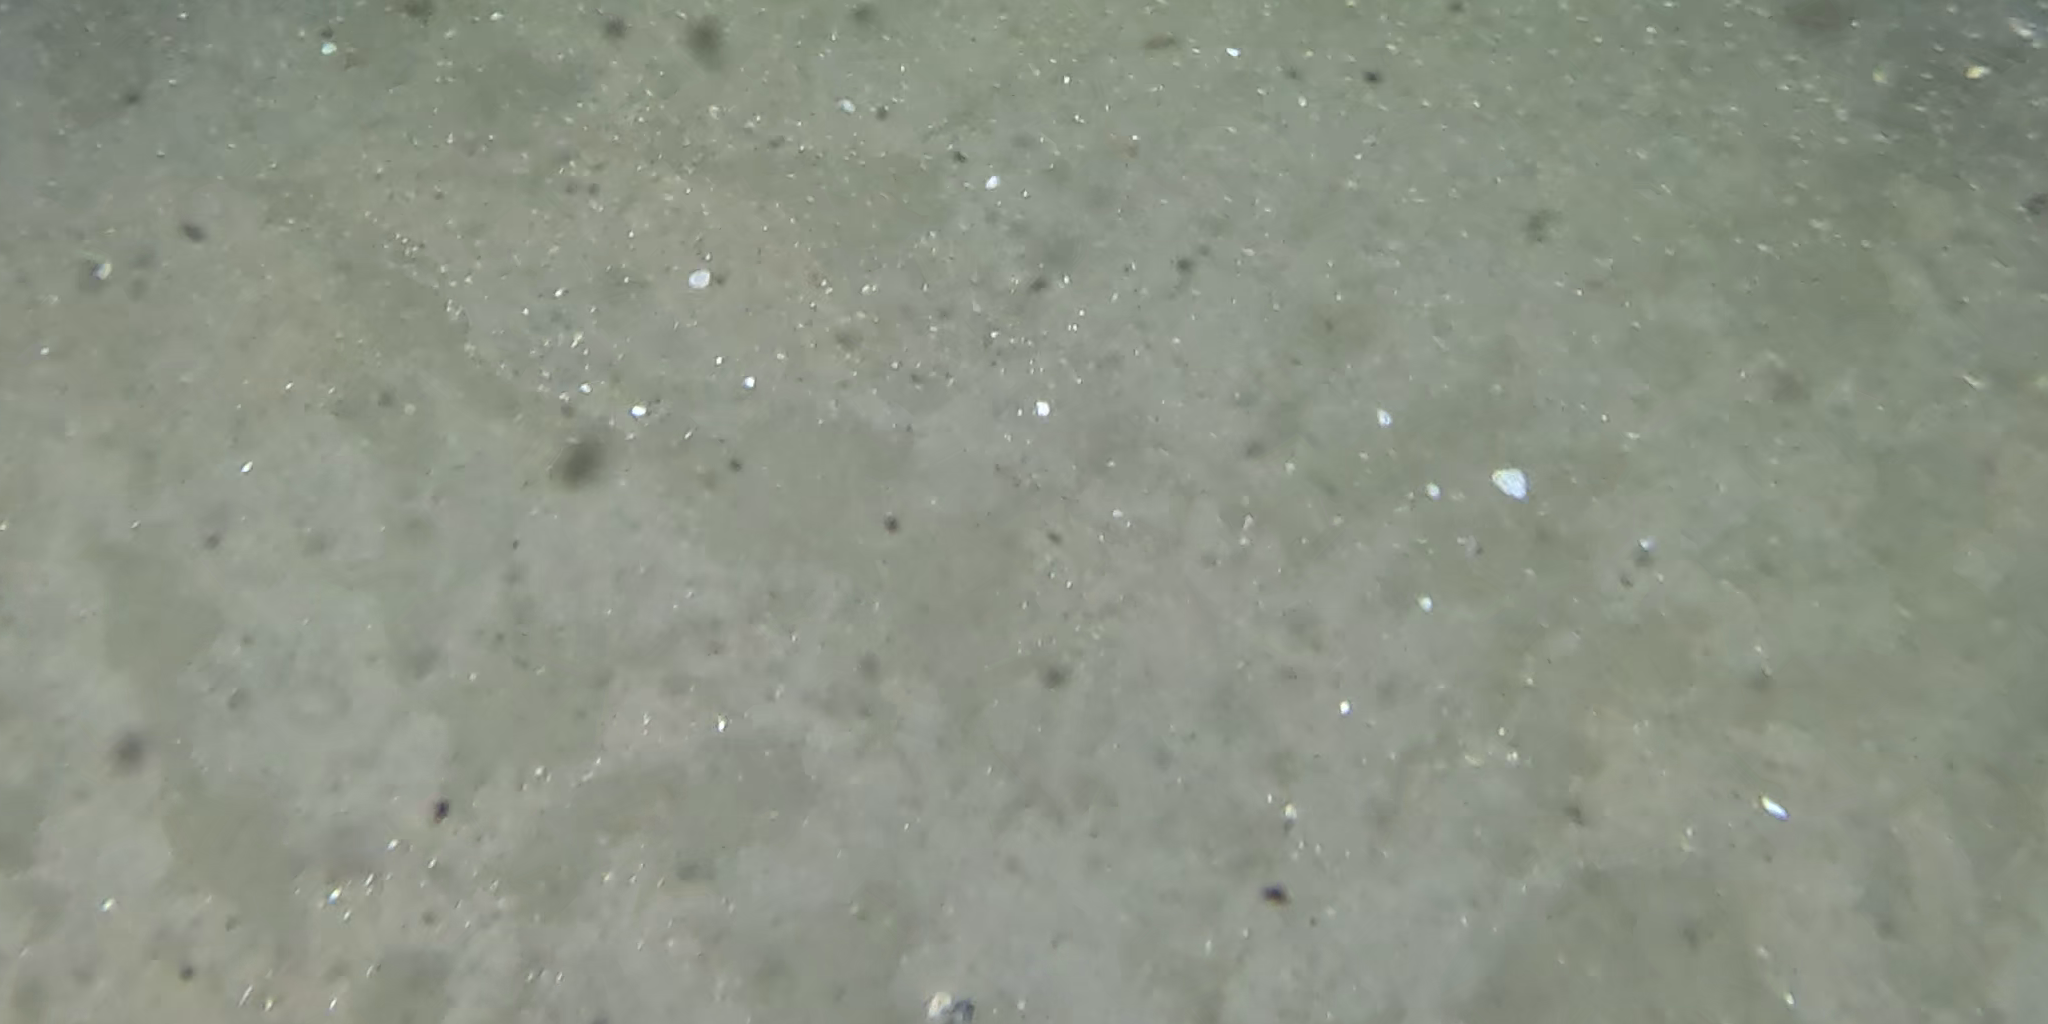
Seabed habitat: sand